Timeline of the Syrian civil war (January–April 2012)

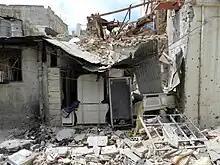
Destruction in Bab Dreeb area at Homs after heavy shelling by the Syrian Army

Ban-ki Moon, the UN Secretary-General, said that crimes against humanity had been carried out by government forces, saying "We see neighbourhoods shelled indiscriminately, hospitals used as torture centres, children as young as 10 years old killed and abused. We see almost a certain crimes against humanity," Ban said during a visit to Austria.